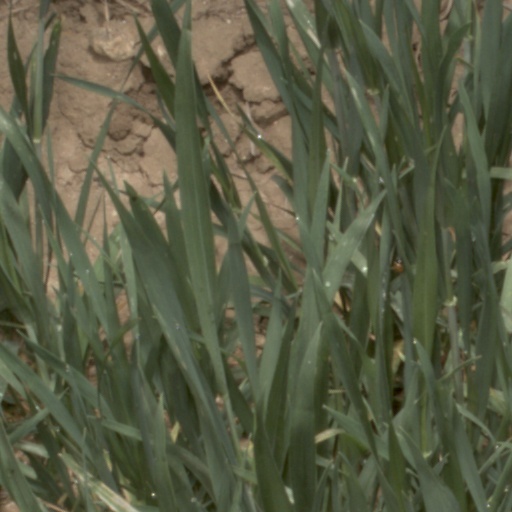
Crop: wheat